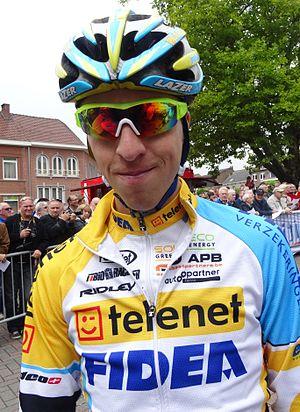
Reportage photographique réalisé le mercredi 27 août à l'occasion du départ de la Druivenkoers Overijse 2014 à Huldenberg, Belgique.
Thijs van Amerongen est un coureur cycliste néerlandais, spécialiste du cyclo-cross.
La saison 2014 de l'équipe cycliste Telenet-Fidea est la douzième de cette équipe.